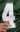
Number: 4